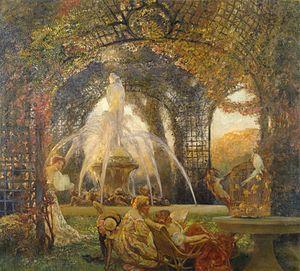
Gaston de La Touche, dit aussi Gaston La Touche, né le 24 octobre 1854 à Saint-Cloud et mort le 12 juillet 1913 à Paris, est un peintre, graveur, illustrateur et sculpteur français.